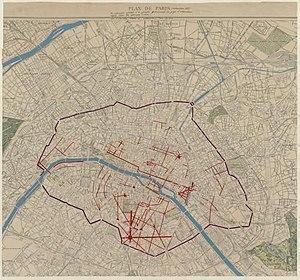
Plan des artistes établi en 1793 reporté sur plan de 1889
Le plan des Artistes est établi à l’issue des travaux d’une commission réunie en mai 1794 par l’administrateur des domaines Amelot avec pour mission de tracer les divisions des biens nationaux avec des voies nouvelles et de reprendre les projets d'embellissements de Paris qui avaient vu le jour sous la royauté.